Maypearl Independent School District

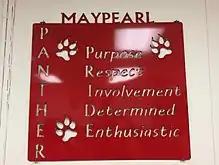
MISD

Maypearl Independent School District is a public school district based in Maypearl, Texas (USA).